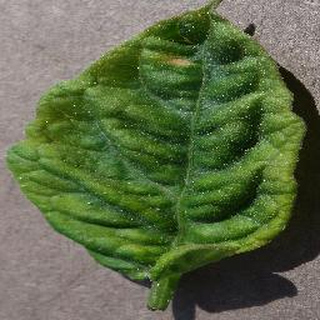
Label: tomato_yellow_leaf_curl_virus